Friedrich Nietzsche

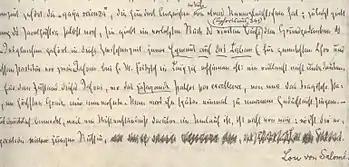

On 6 January 1889 Burckhardt showed the letter he had received from Nietzsche to Overbeck. The following day, Overbeck received a similar letter and decided that Nietzsche's friends had to bring him back to Basel. Overbeck travelled to Turin and brought Nietzsche to a psychiatric clinic in Basel. By that time Nietzsche appeared fully in the grip of a serious mental illness, and his mother Franziska decided to transfer him to a clinic in Jena under the direction of Otto Binswanger. In January 1889, they proceeded with the planned release of "Twilight of the Idols", by that time already printed and bound. From November 1889 to February 1890, the art historian Julius Langbehn attempted to cure Nietzsche, claiming that the methods of the medical doctors were ineffective in treating Nietzsche's condition. Langbehn assumed progressively greater control of Nietzsche until his secretiveness discredited him. In March 1890, Franziska removed Nietzsche from the clinic and, in May 1890, brought him to her home in Naumburg. During this process Overbeck and Gast contemplated what to do with Nietzsche's unpublished works. In February they ordered a fifty-copy private edition of "Nietzsche contra Wagner", but the publisher C. G. Naumann secretly printed one hundred. Overbeck and Gast decided to withhold publishing "The Antichrist" and "Ecce Homo" because of their more radical content. Nietzsche's reception and recognition enjoyed their first surge.